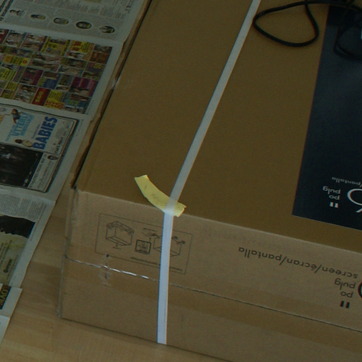
Material: plastic